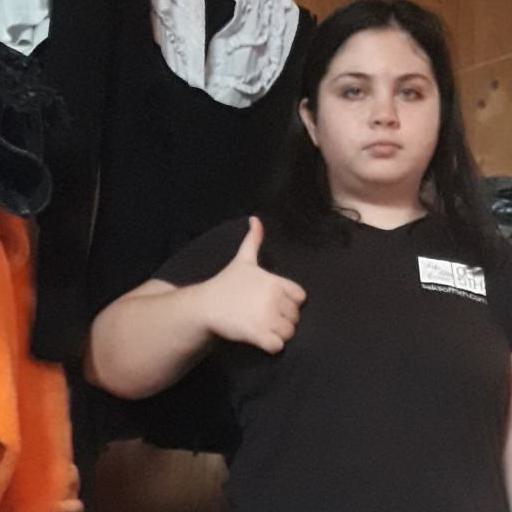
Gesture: like